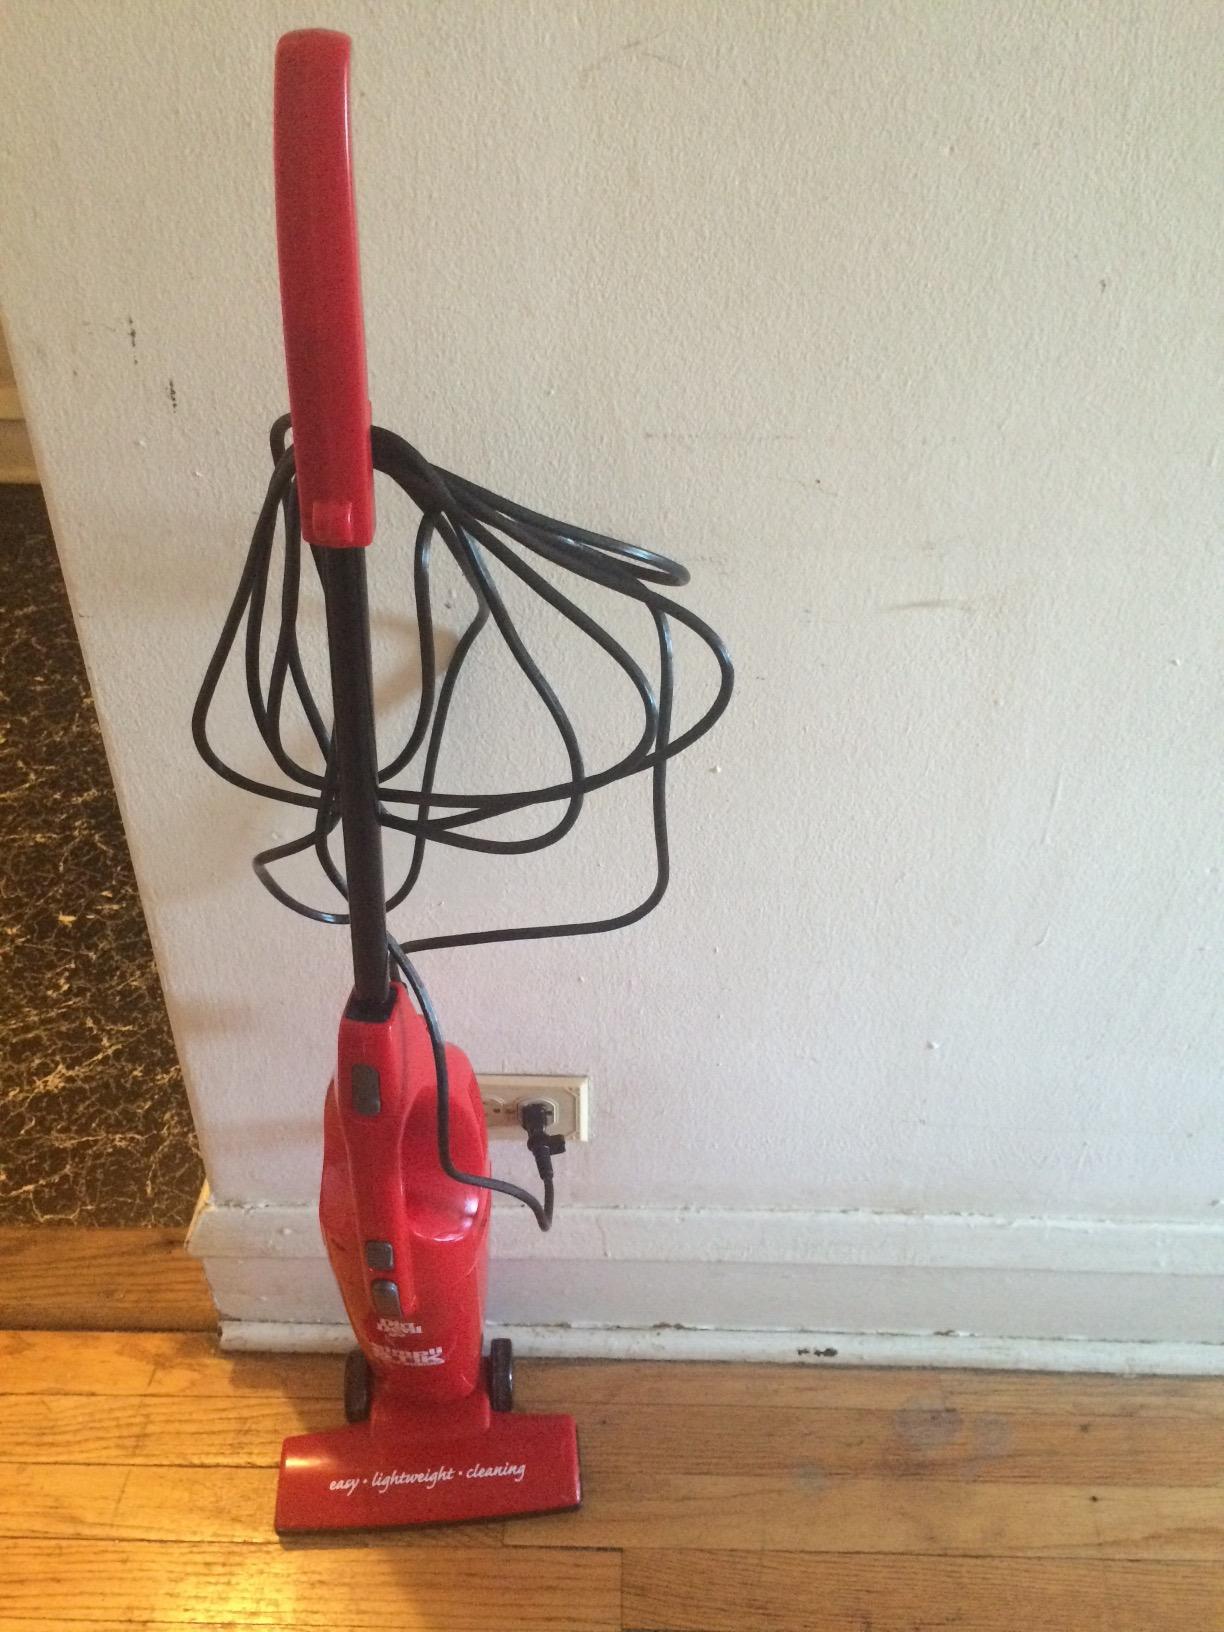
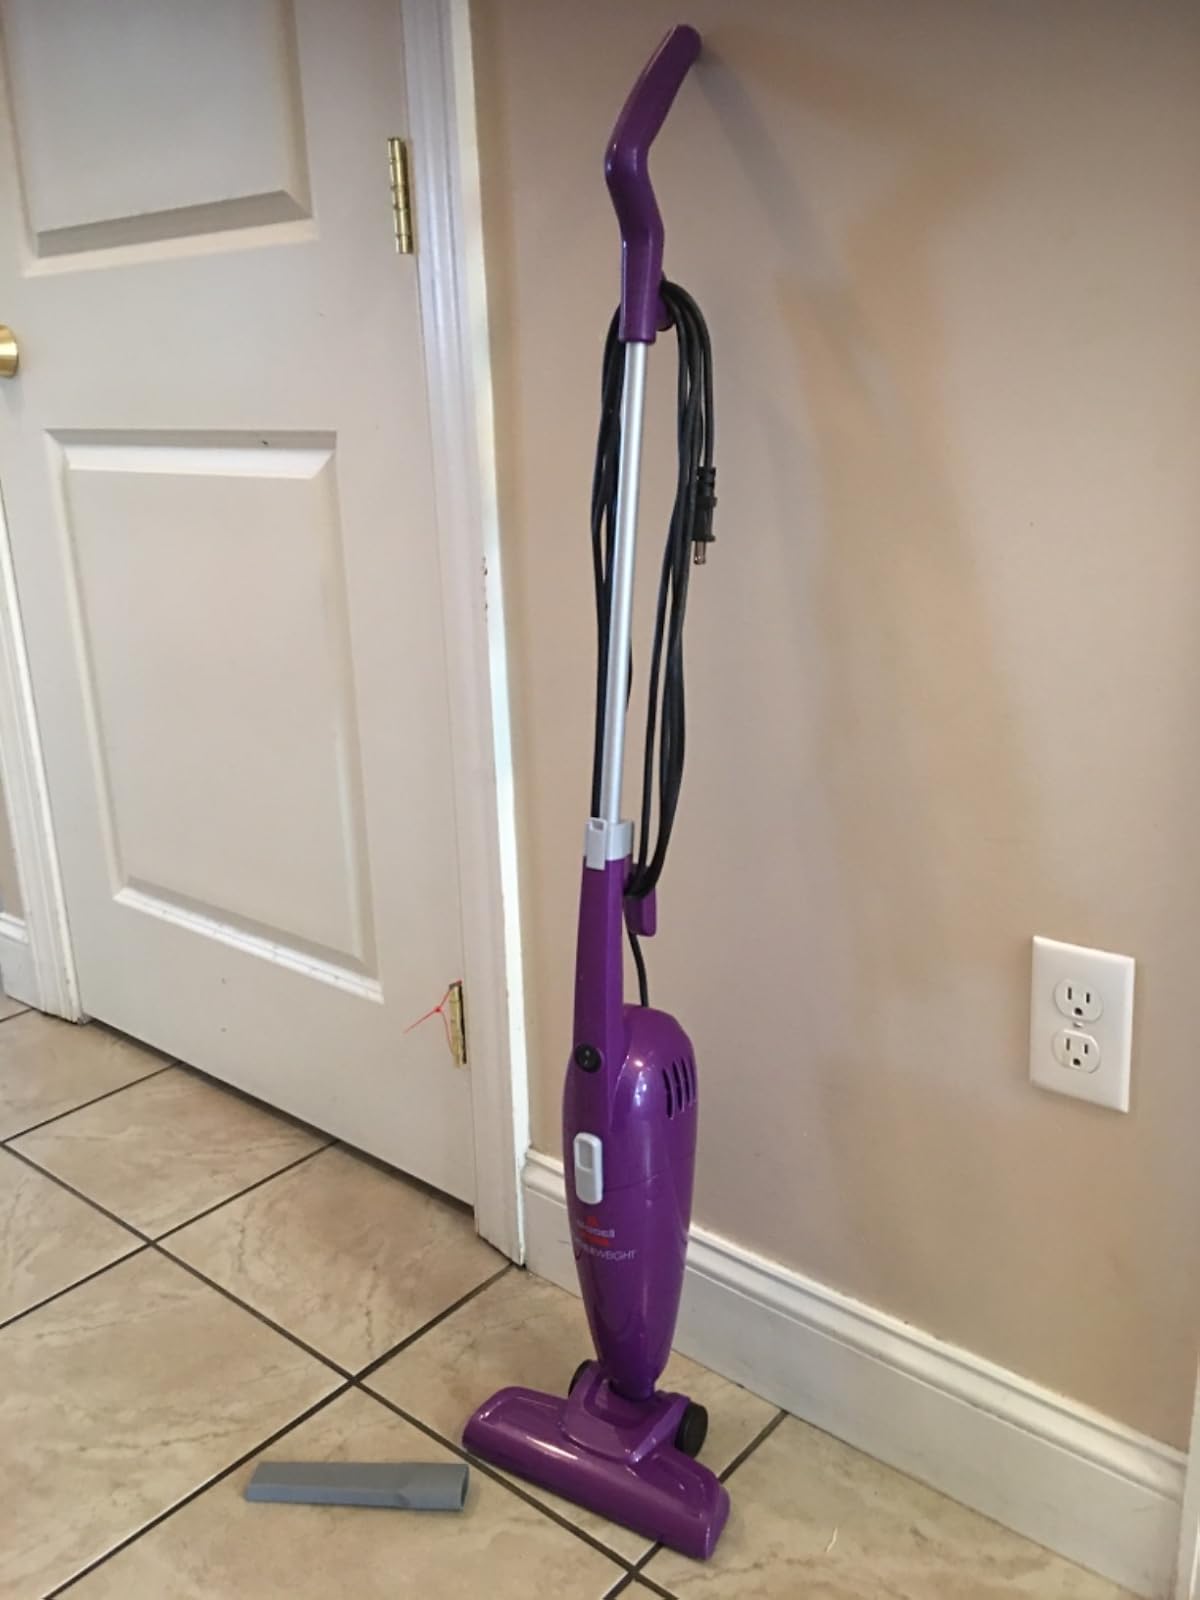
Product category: items_vacuum
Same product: no